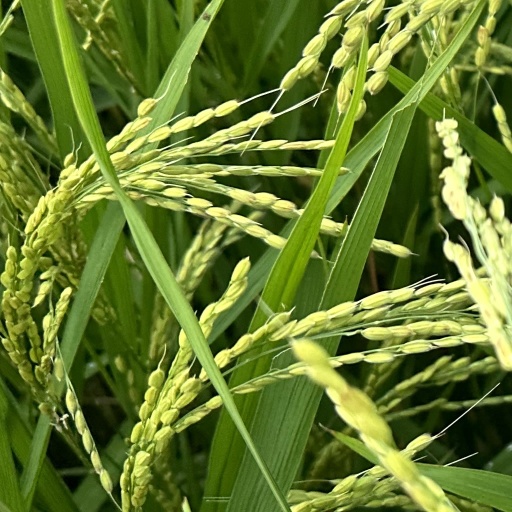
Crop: rice